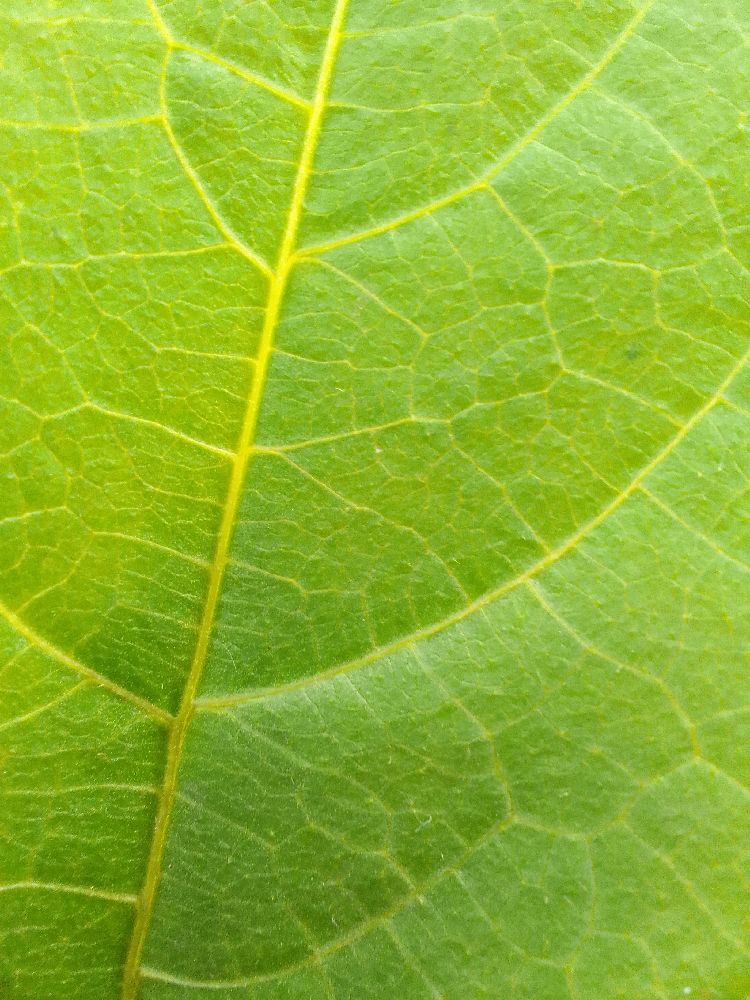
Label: healthy